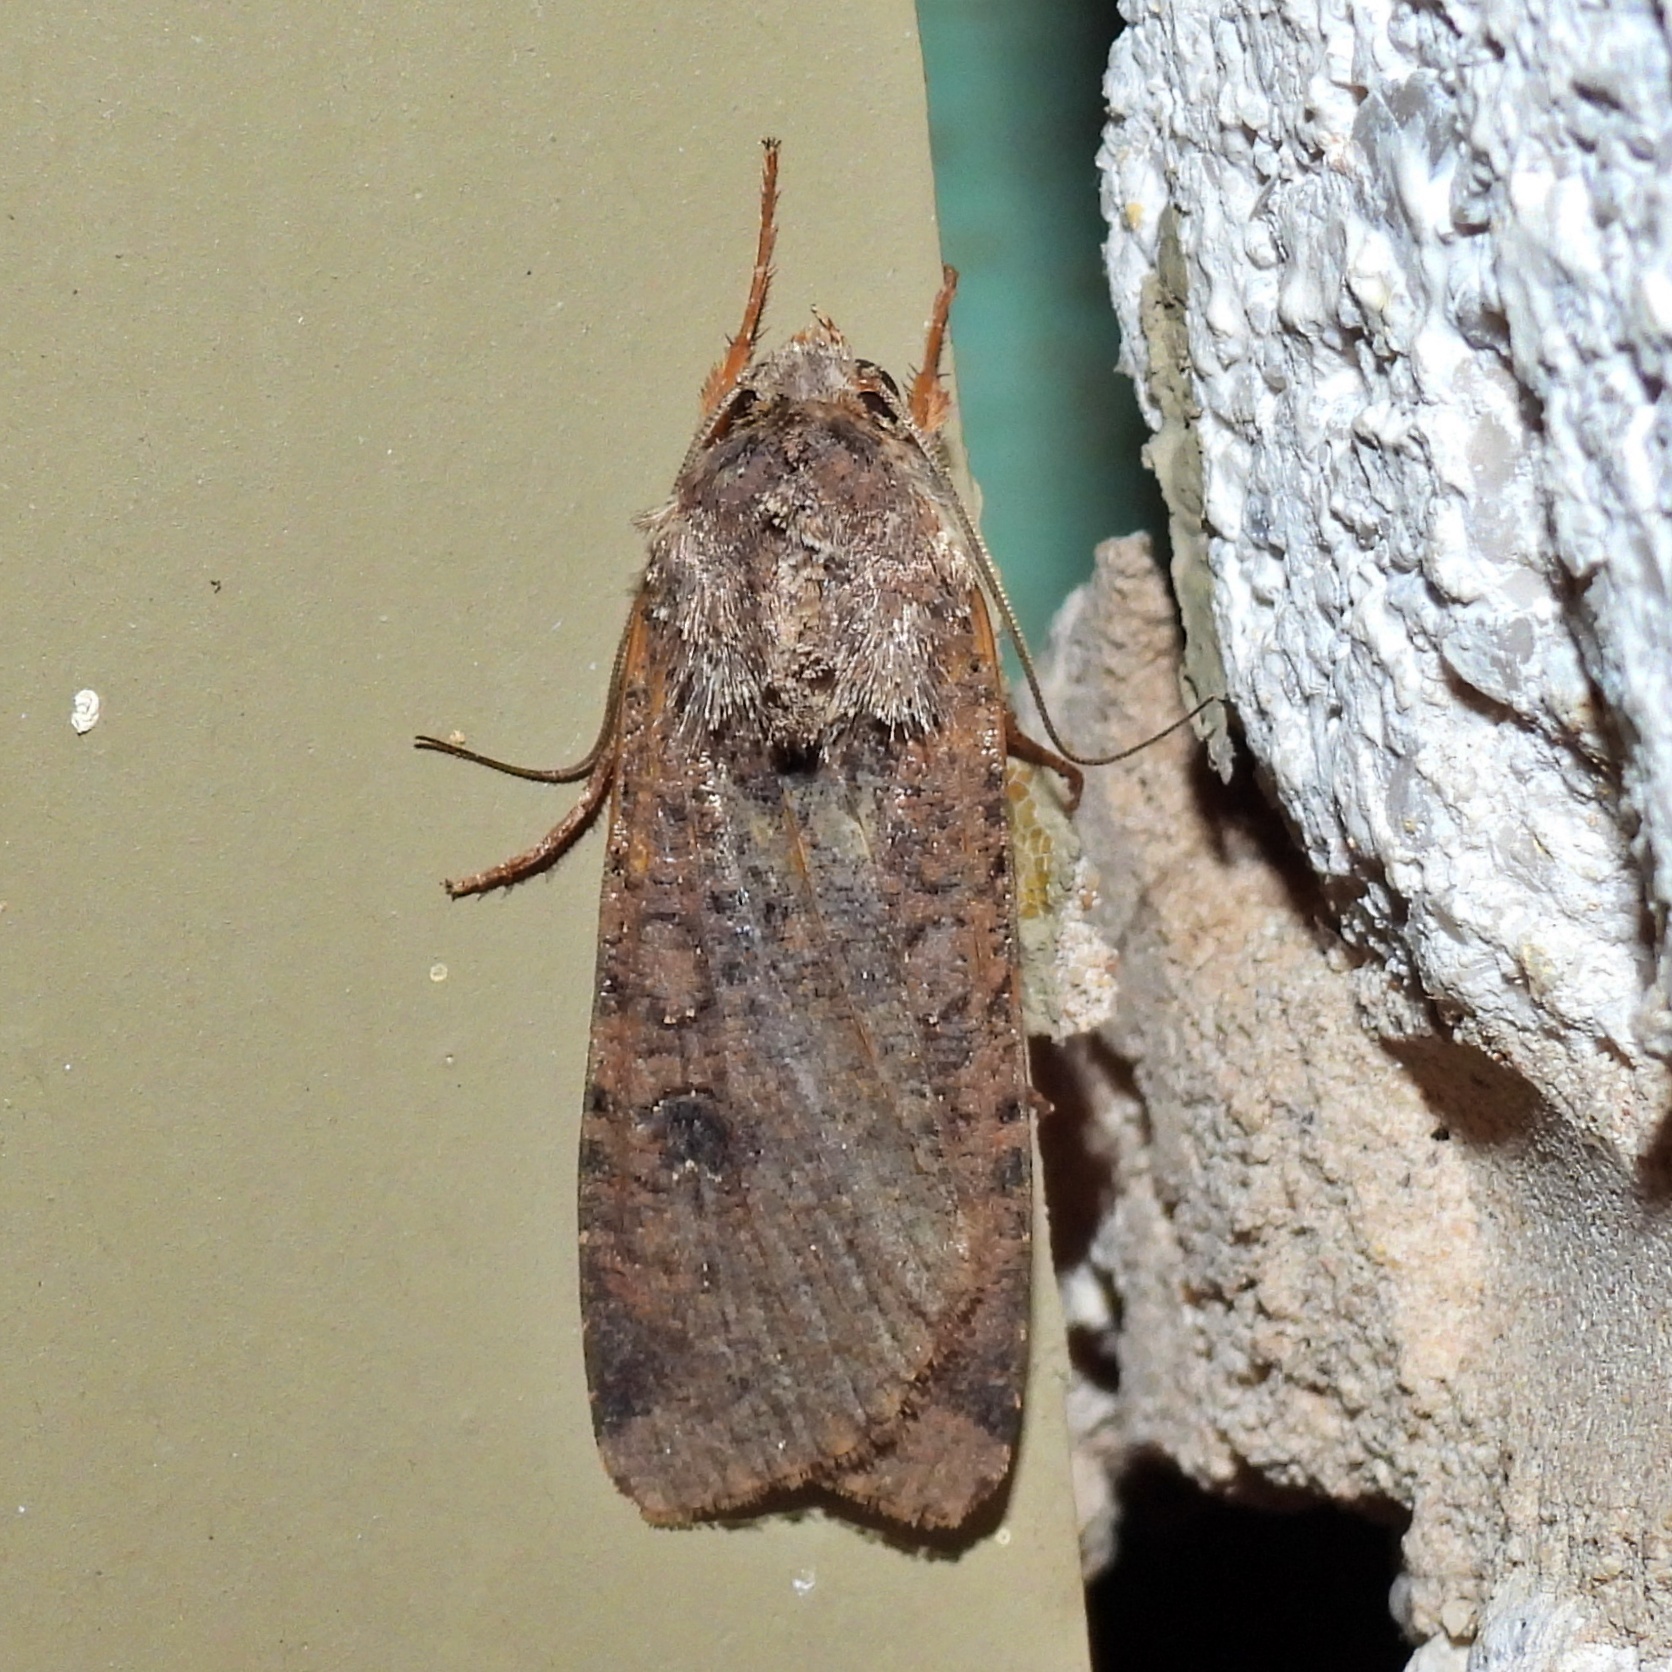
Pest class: cutworms